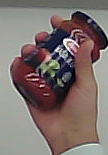
Product: barilla_pomodoro